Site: brandenburg
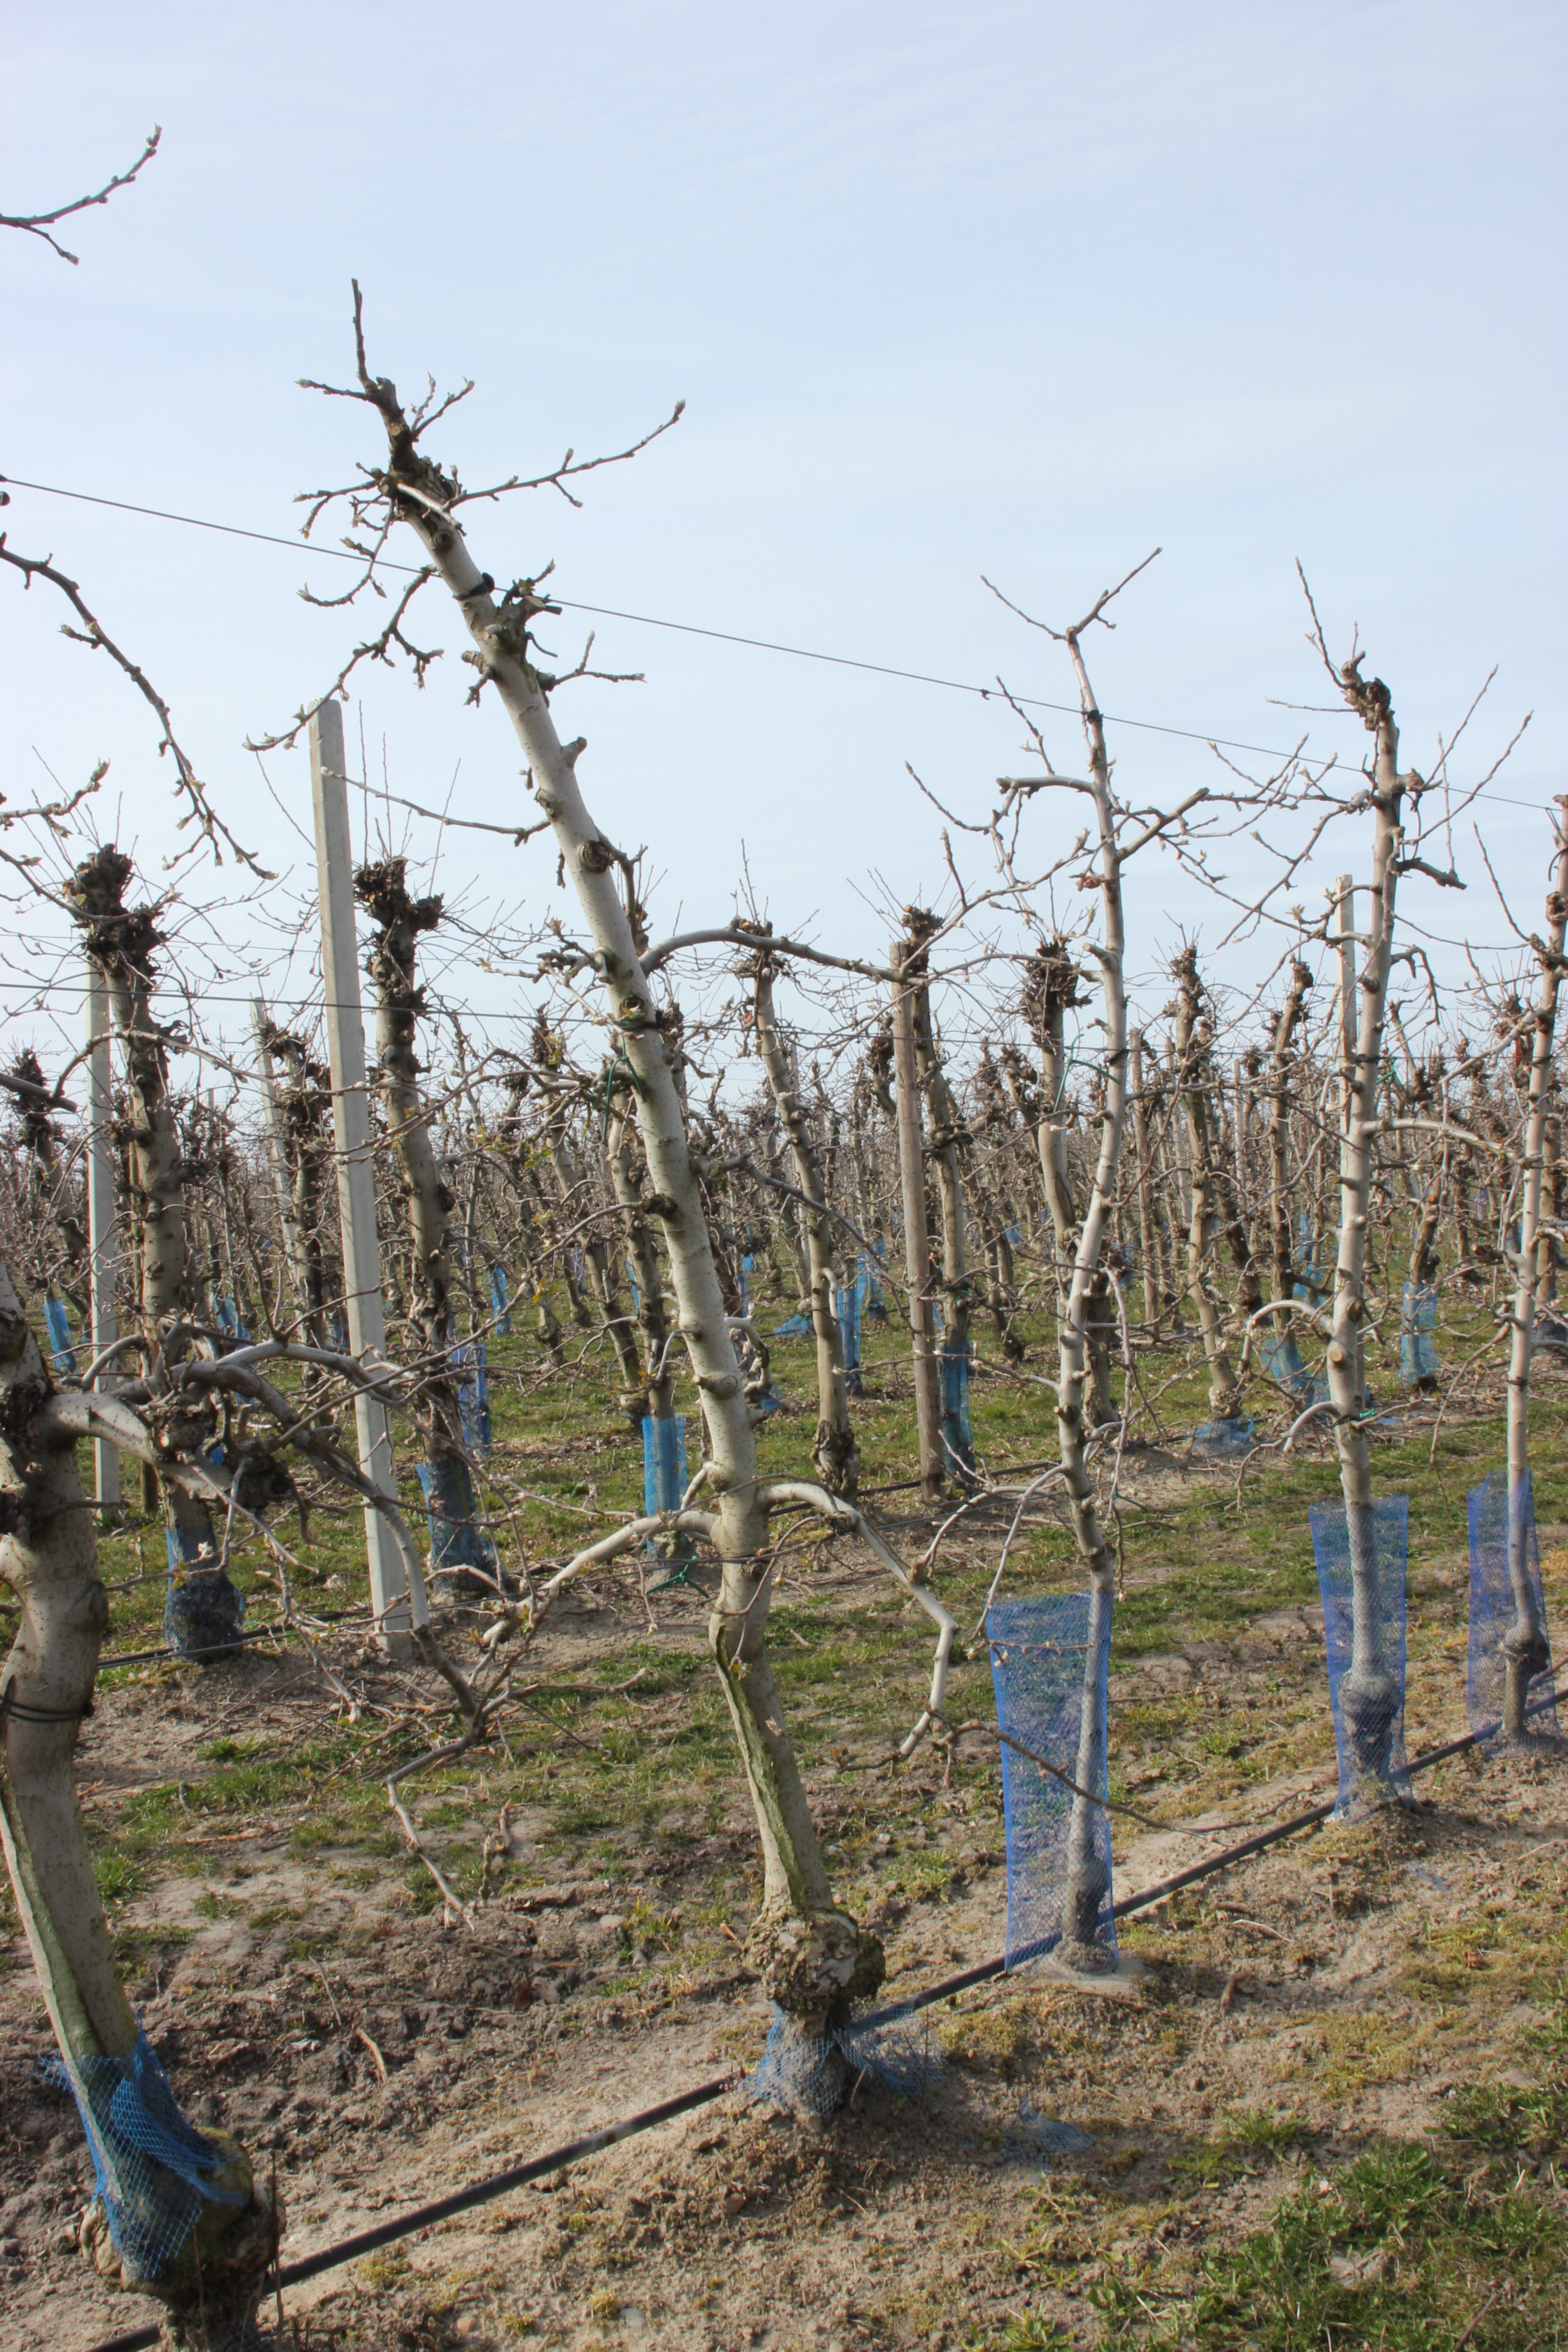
Growth stage (BBCH 54): Inflorescence emergence